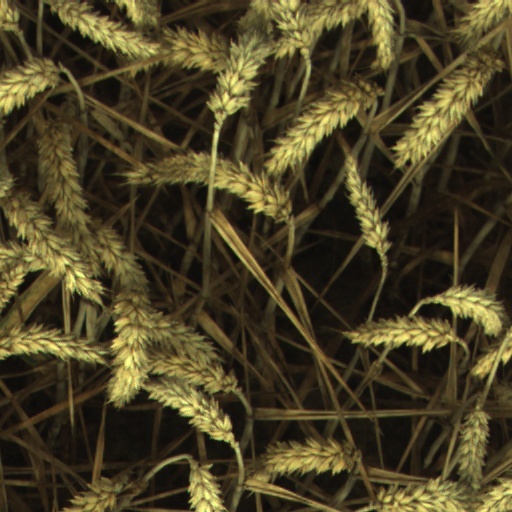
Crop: wheat